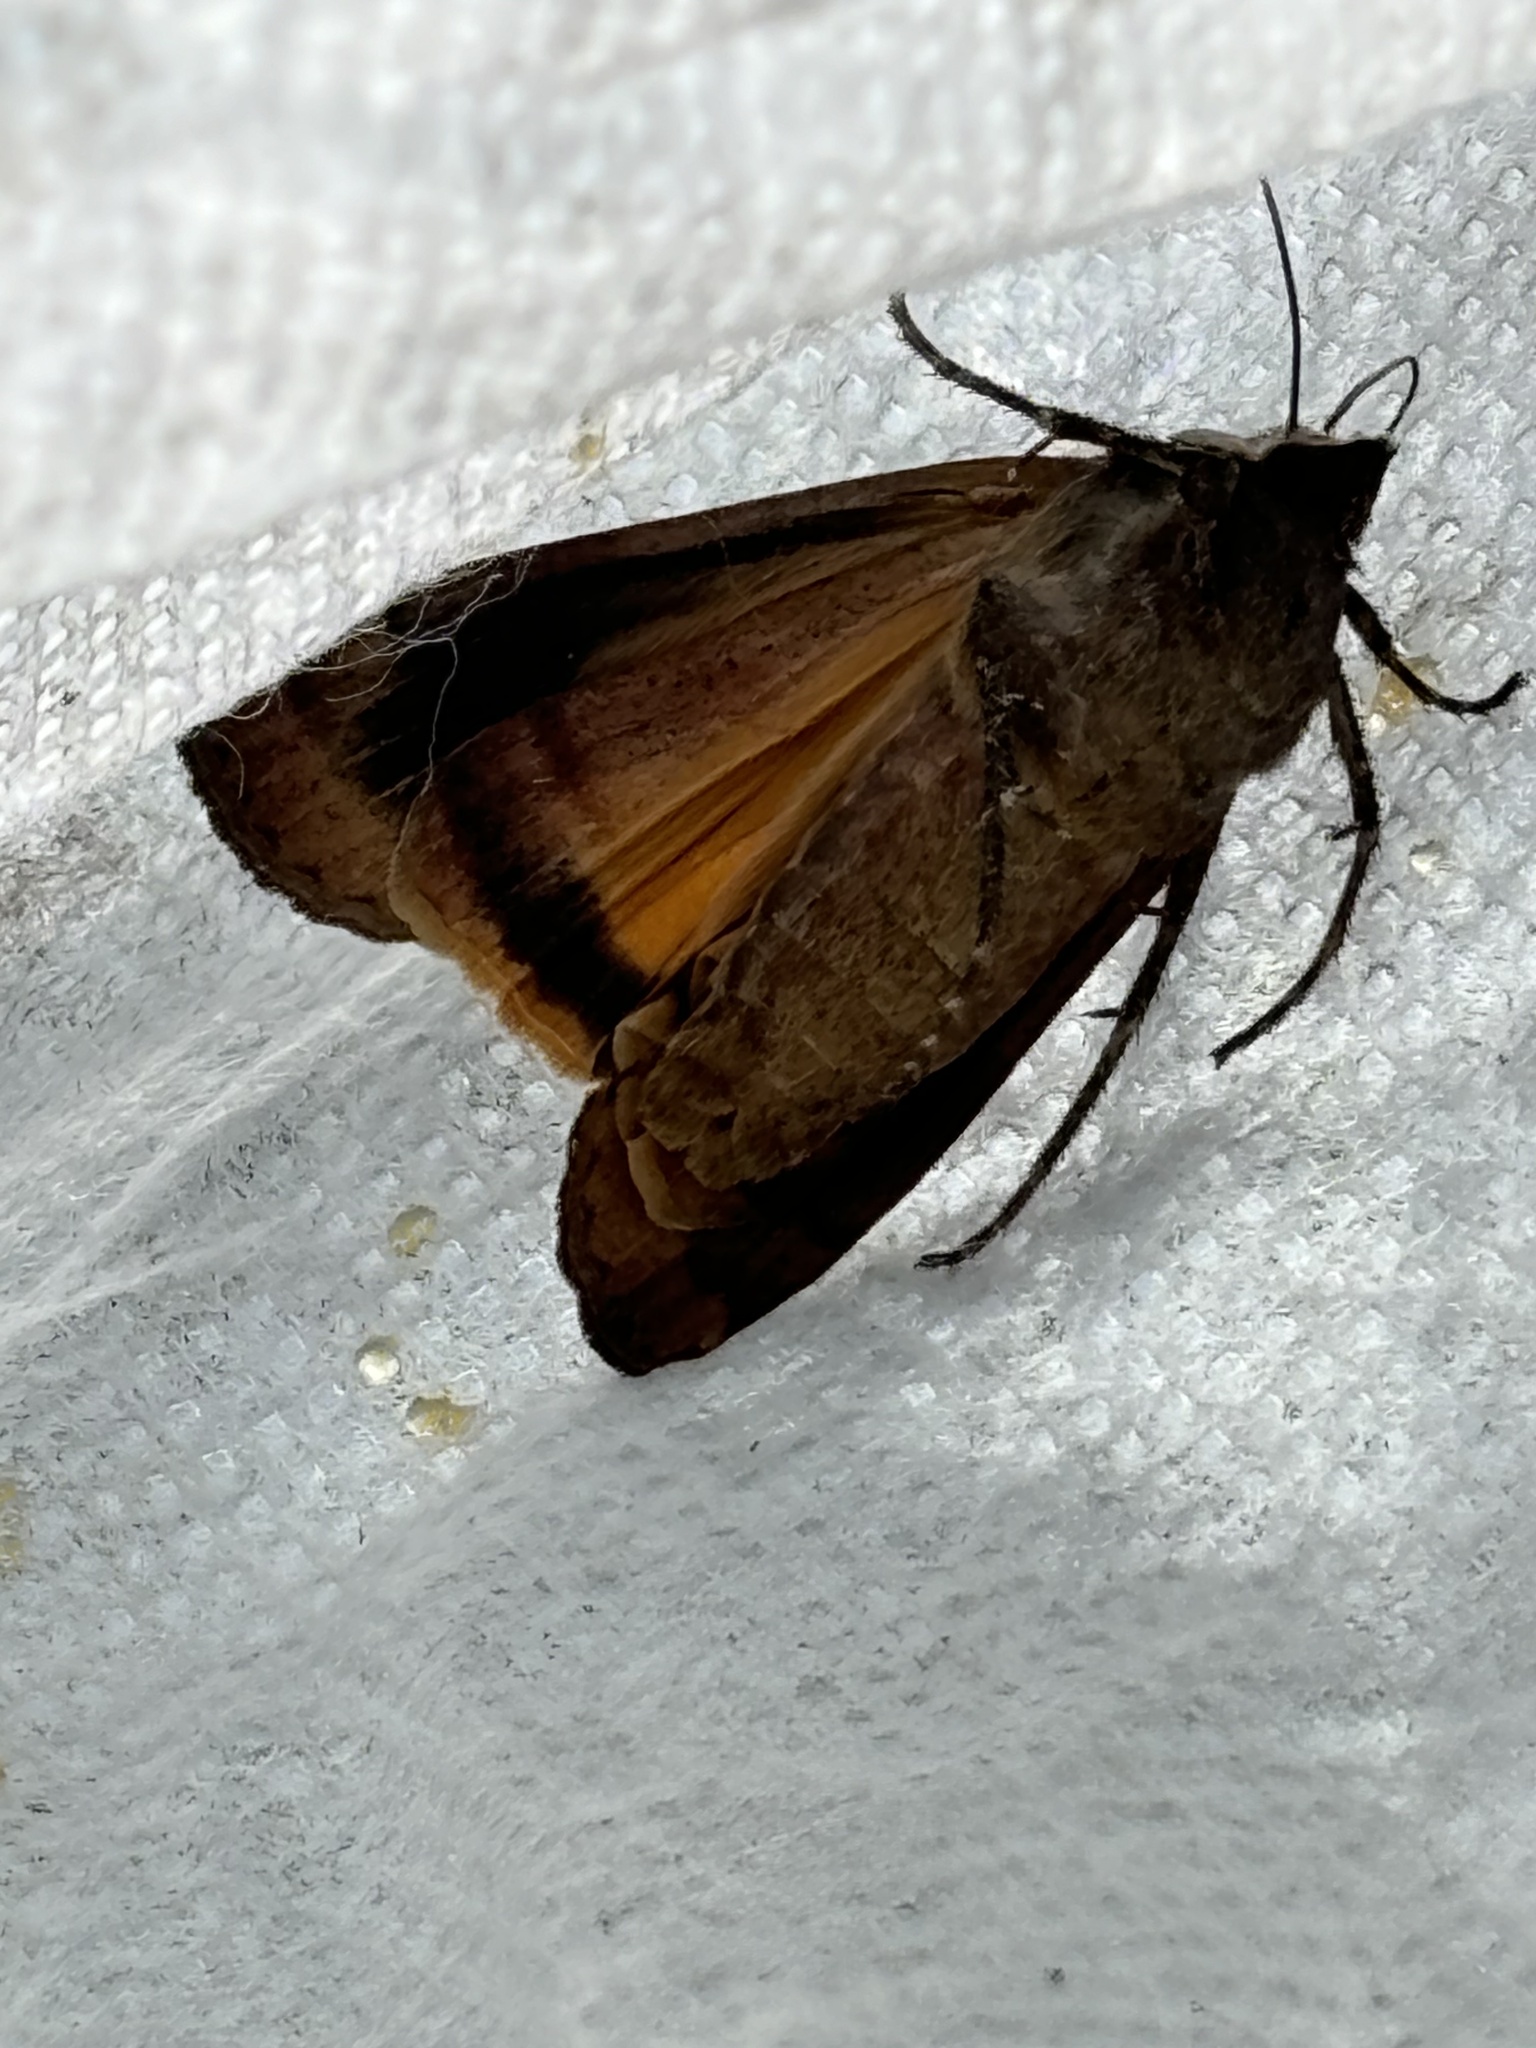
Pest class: cutworms